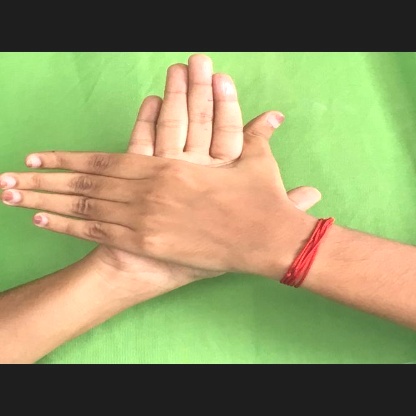
Mudra: Chakra